UTC−12:00

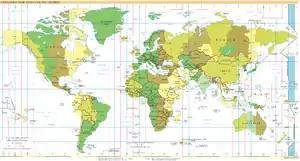
UTC−12:00: blue (December), orange (June), yellow (year-round), light blue (sea areas)

UTC−12:00 is an identifier for a time offset from UTC of −12:00. It is the last to enter a New Year, and is sometimes referred to as the International Date Line West (IDLW) time zone.